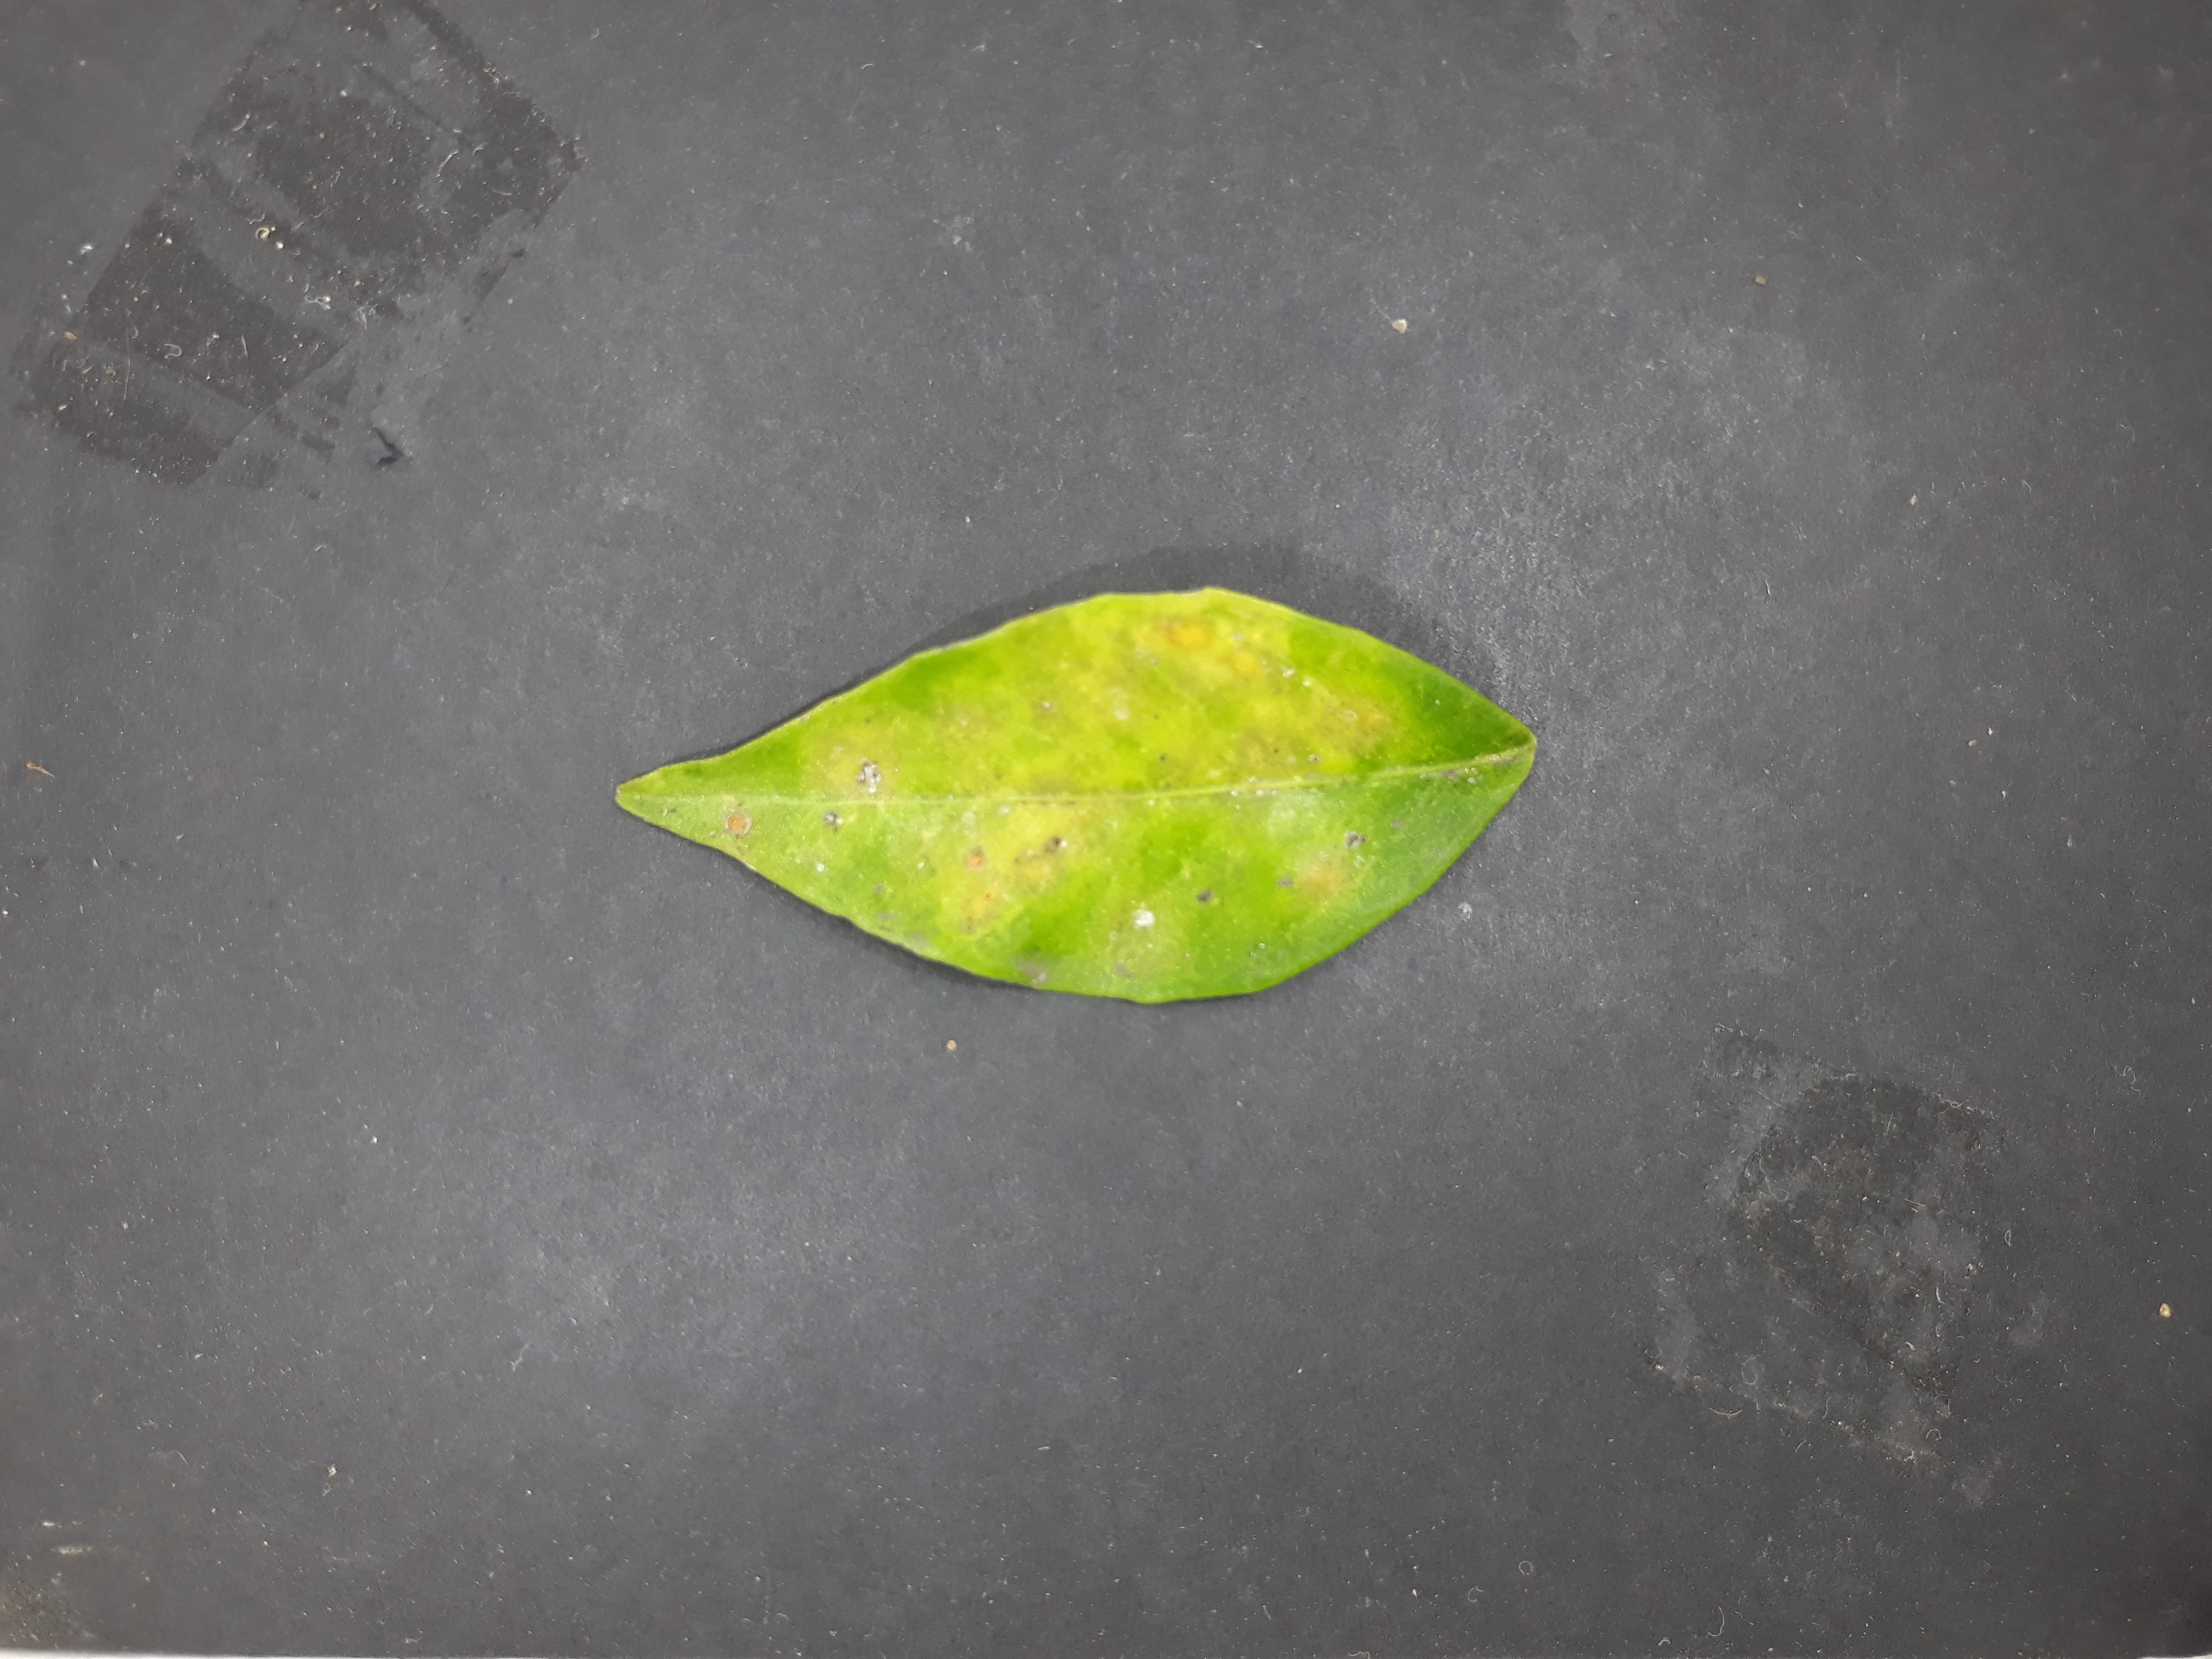
Label: Red_scale_sequelae